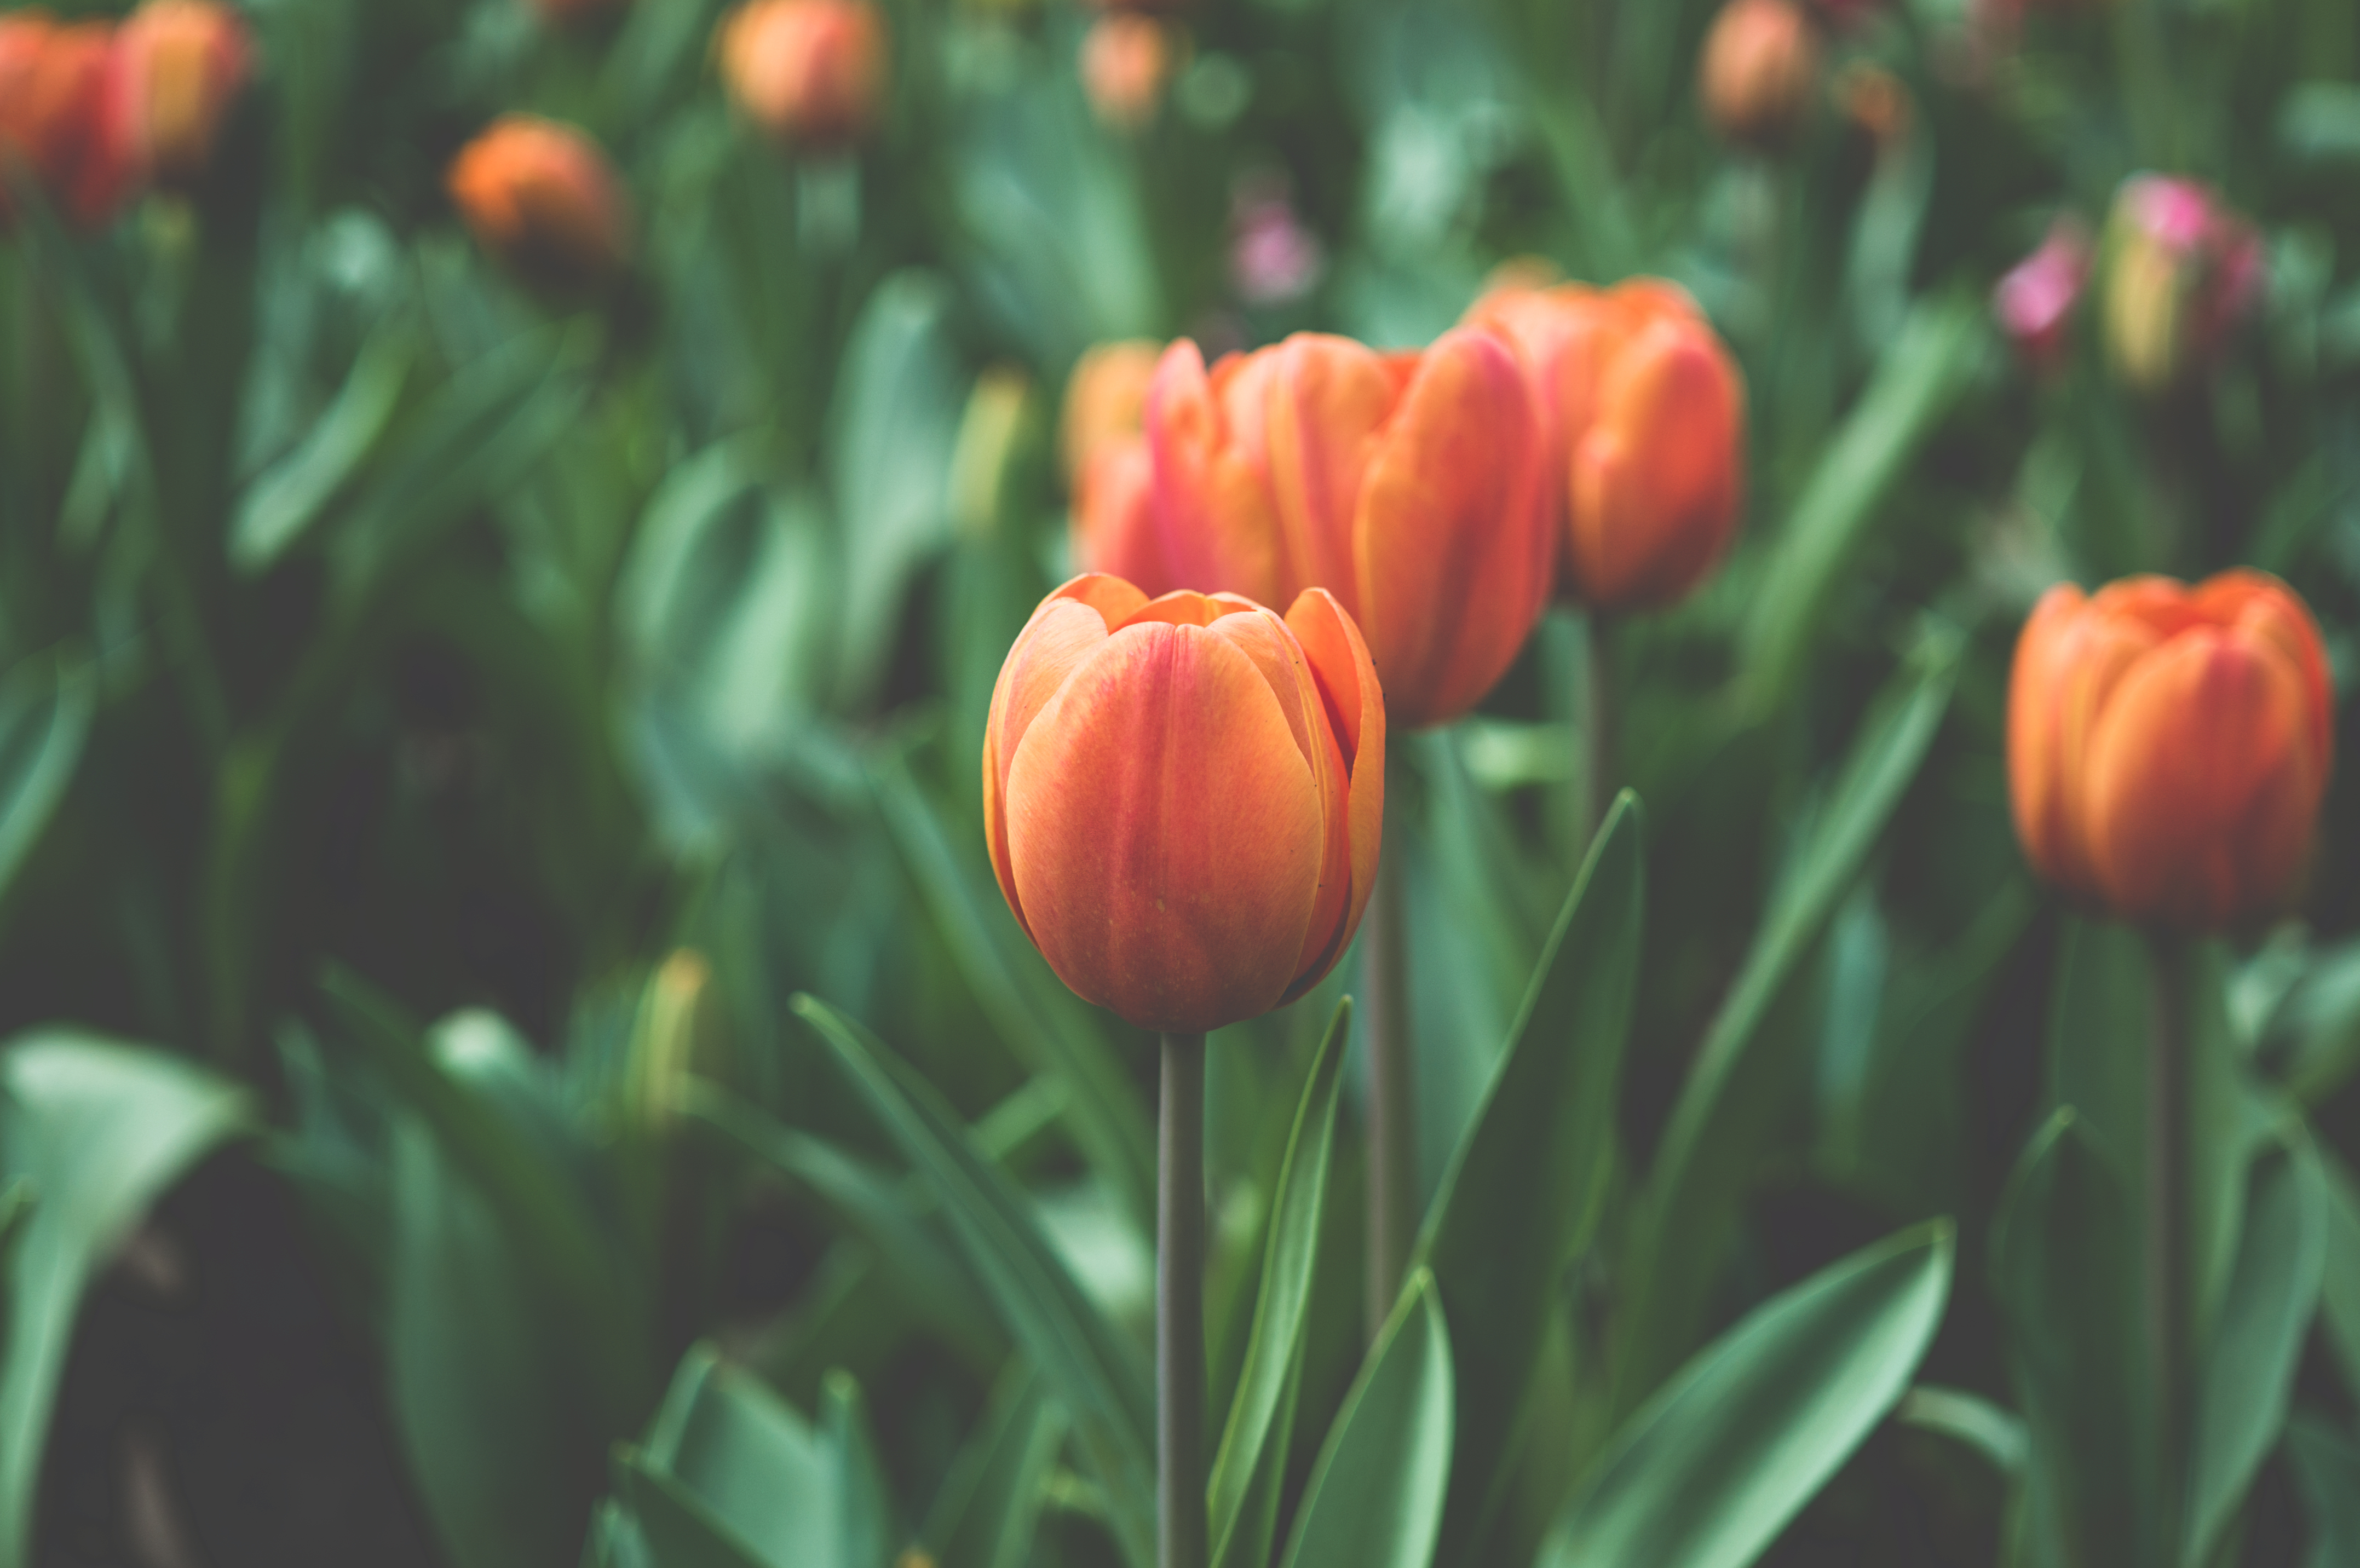
plant, flower, petal, floral, tulip, orange, botany, garden, flora, flowers, tulips, macro photography, flower wallpaper, flowering plant, desktop wallpaper, hd wallpaper, lily family, plant stem, land plant, desktop backgrounds